Utter Party Massacre

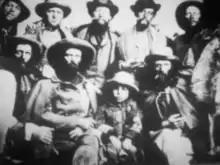
The boy (front, center) was said to be Reuben Van Ornum after being rescued from captivity.

The Utter Party Massacre was an attack by Native Americans on September 9 or 13, 1860, that killed or captured 29 of a group of 44 emigrants on a fork of the Oregon Trail in Washington Territory (modern day Idaho), United States. 10 survivors were found on October 24, 1860, emaciated and eating the disinterred remains of a party member. Historian Charles Henry Carey described the attack as "more atrocious than any that had preceded it". It was noted as a "rare [occasion] when Indians not only attempted but sustained a prolonged assault on encircled emigrant wagons".